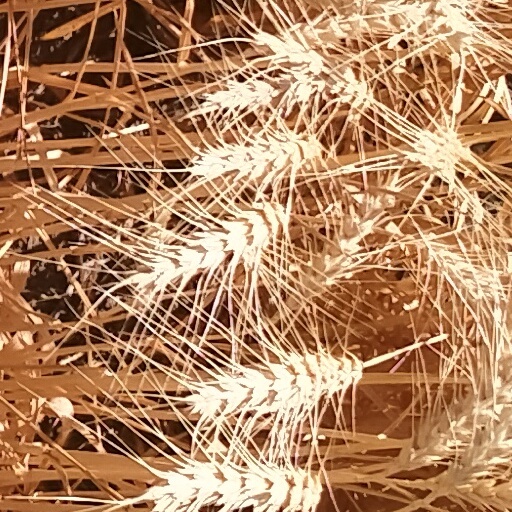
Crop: wheat